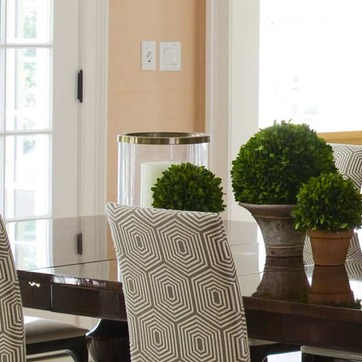
Material: foliage